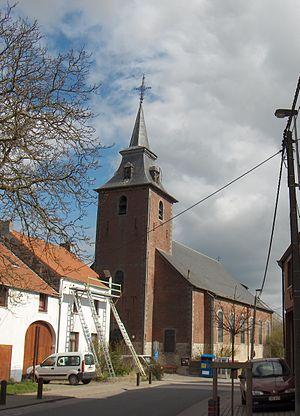
Corroy-le-Grand est une section de la commune belge de Chaumont-Gistoux située en Région wallonne dans la province du Brabant wallon.